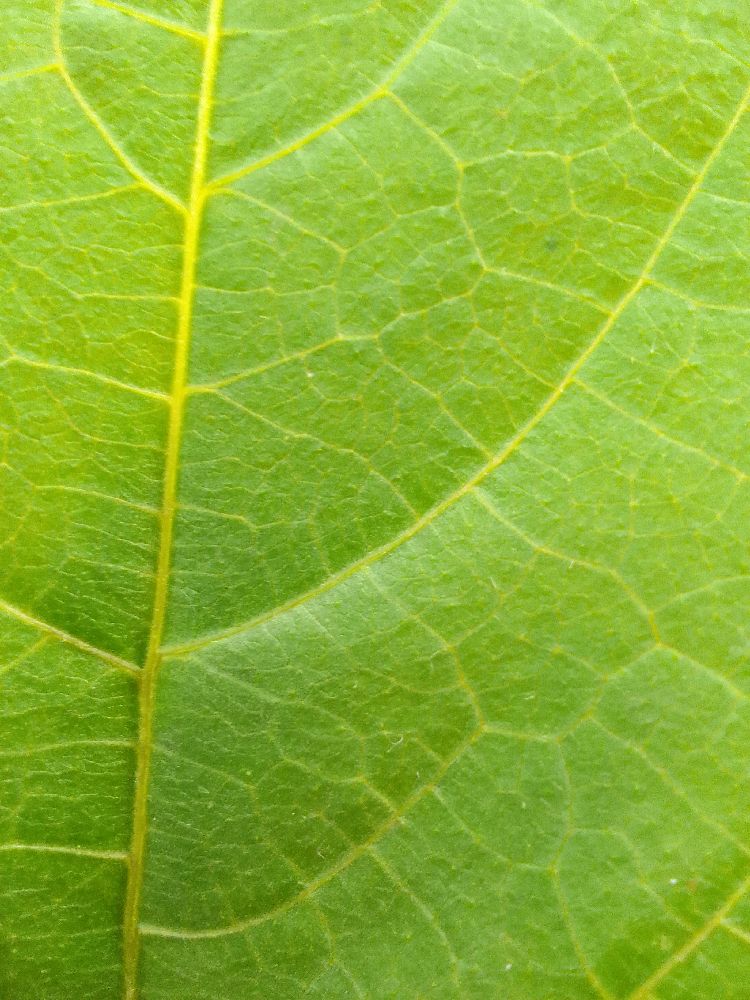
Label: healthy